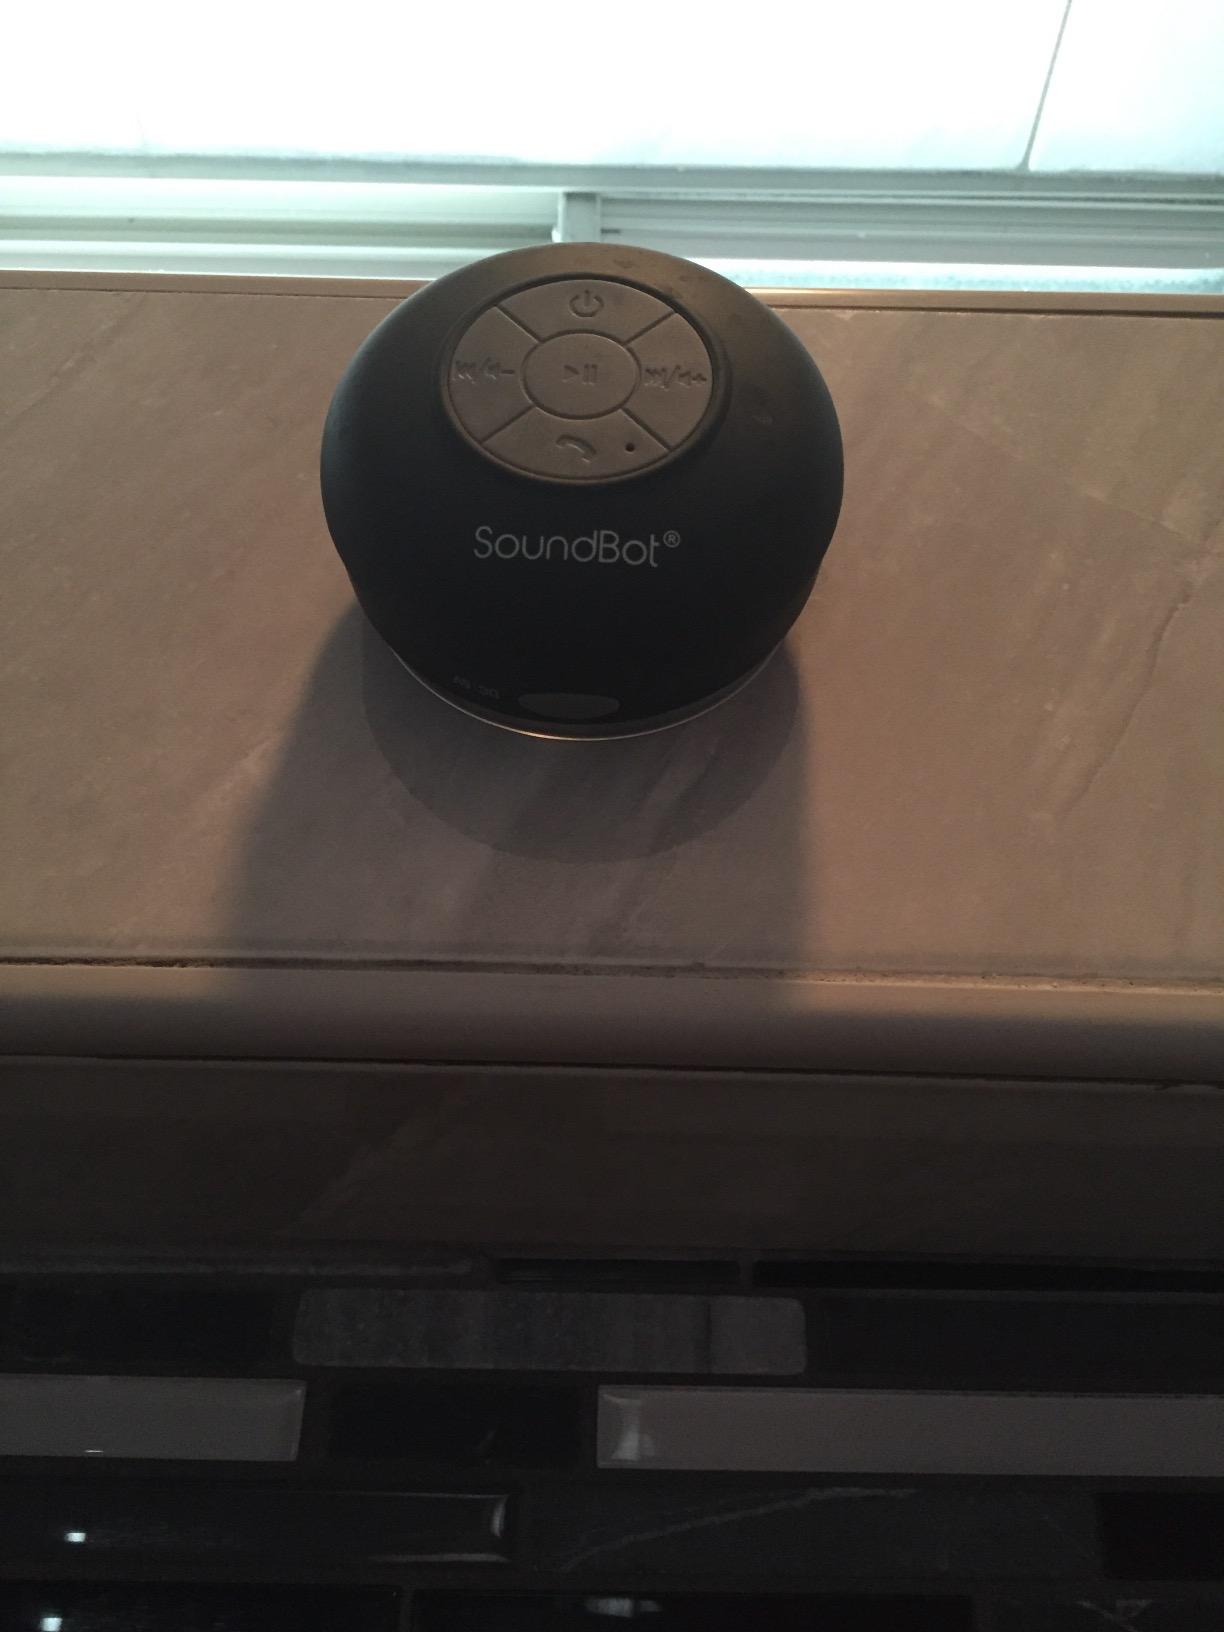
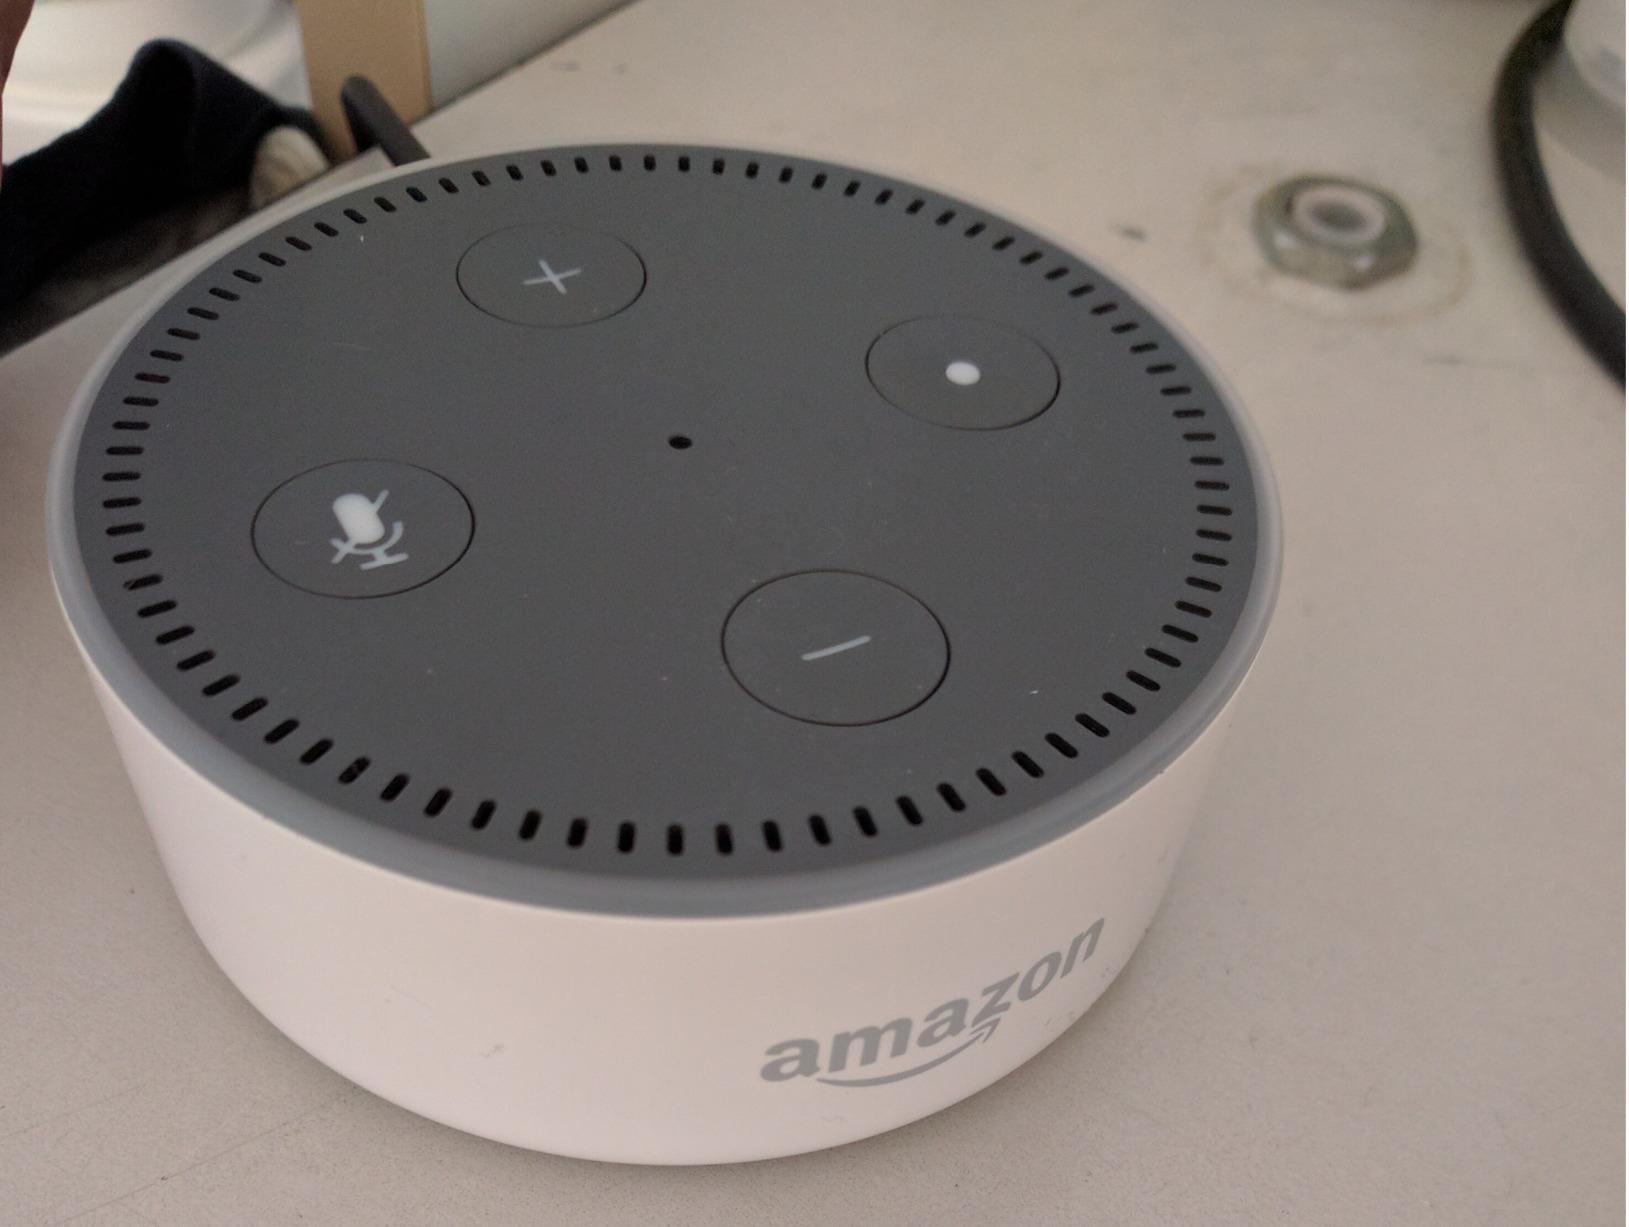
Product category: speaker
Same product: no